Fujiwara no Fuhito

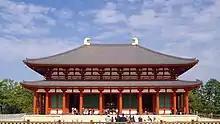
Kōfuku-ji (Chū-kondō)

He moved Yamashina-dera, the Buddhist temple which was the main temple his clan supported, to Nara and renamed it Kōfuku-ji. After his death, Kasuga shrine, the main Shinto shrine of the Fujiwara clan, was settled near Kofuku-ji in 768.